Korean cuisine

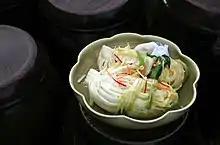
Baek-kimchi

Soups are a common part of any Korean meal. Unlike other cultures, in Korean culture, soup is served as part of the main course rather than at the beginning or the end of the meal, as an accompaniment to rice along with other banchan. Soups known as "guk" are often made with meats, shellfish and vegetables. Soups can be made into more formal soups known as "tang", often served as the main dish of the meal. "Jjigae" are a thicker, heavier seasoned soups or stews.